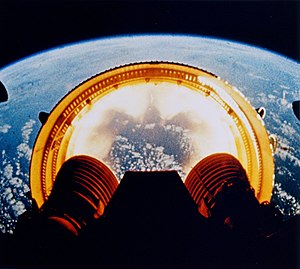
Dokumentarfilm / Hollywood
Apollo 13
Dokumentarfilm er faktabaserede film, der ikke bygger på et manuskript, men forsøger at skildre virkeligheden. Udgangspunktet er mere journalistisk end kunstnerisk.